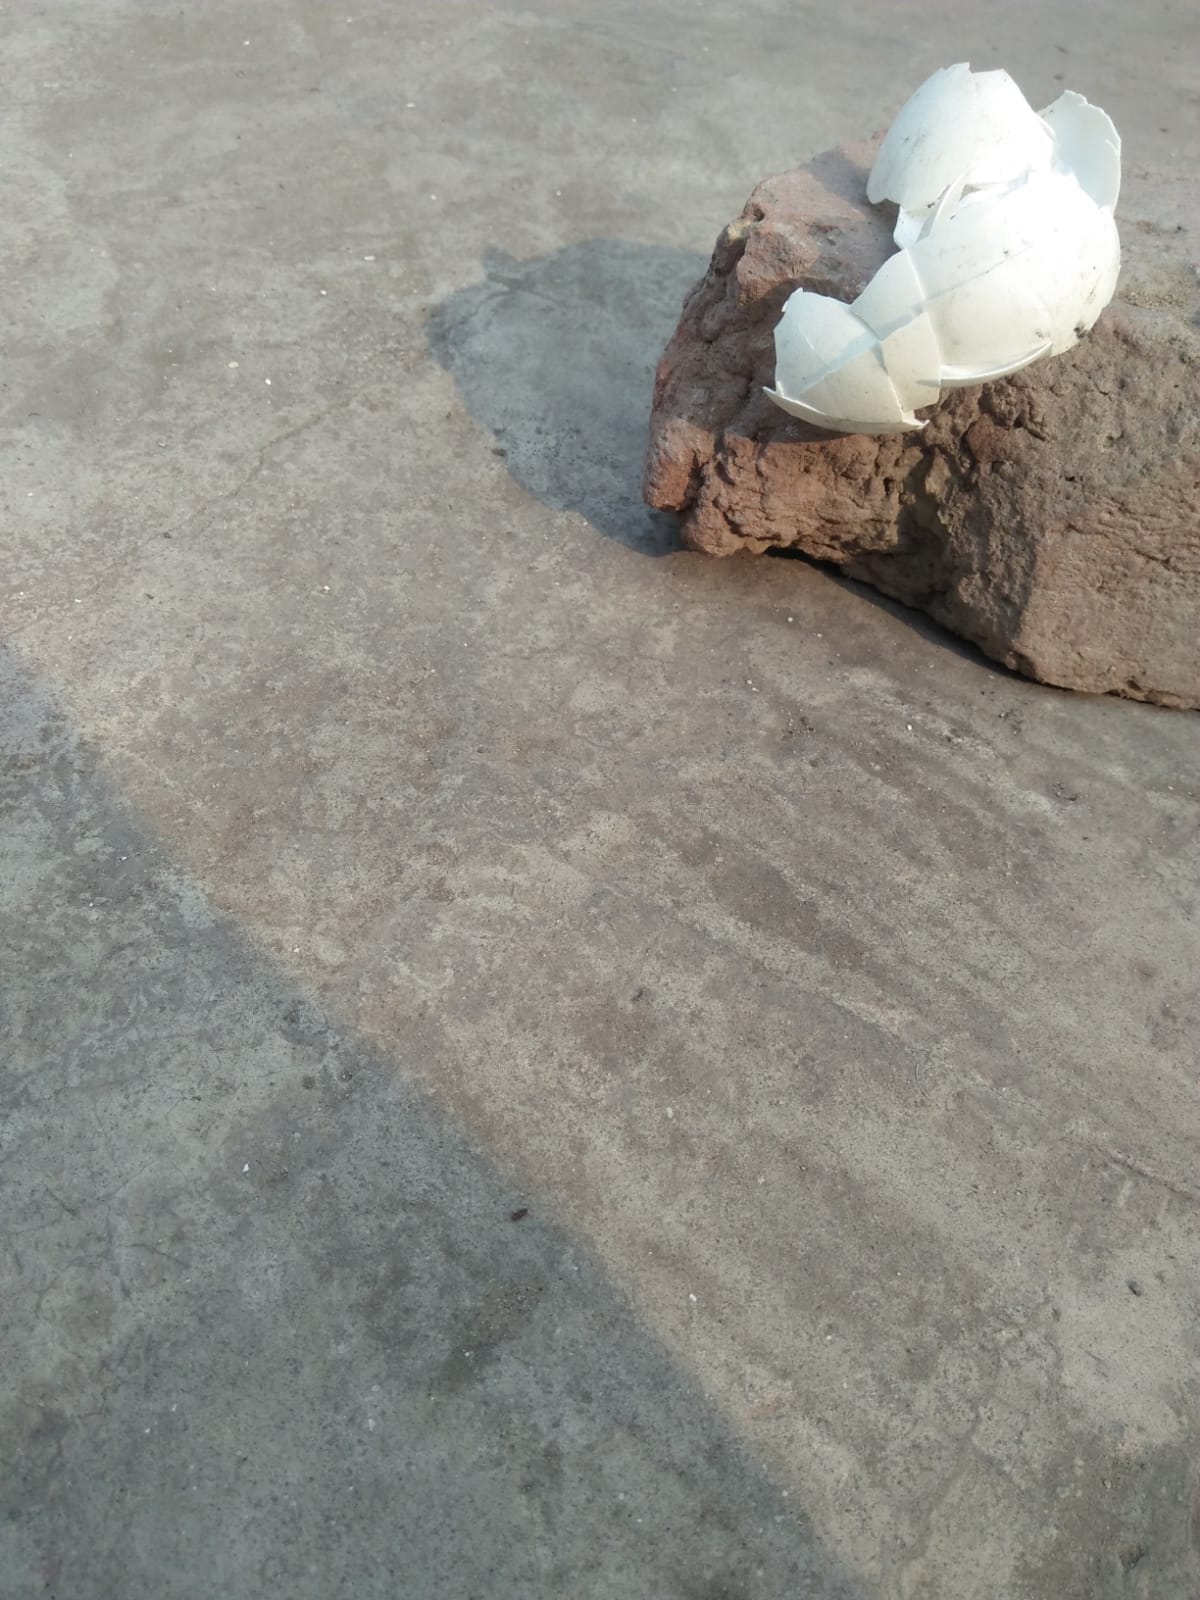
Label: eggshells